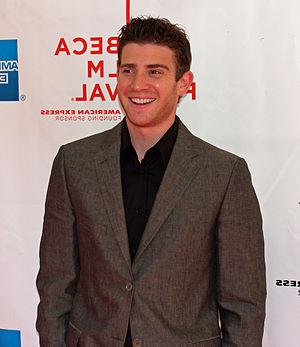
Bryan Greenberg, né le 24 mai 1978 à Omaha, est un acteur et chanteur américain'. Il est principalement connu pour avoir incarné le rôle de Jake Jaglieski dans la série Les Frères Scott durant les trois premières saisons.